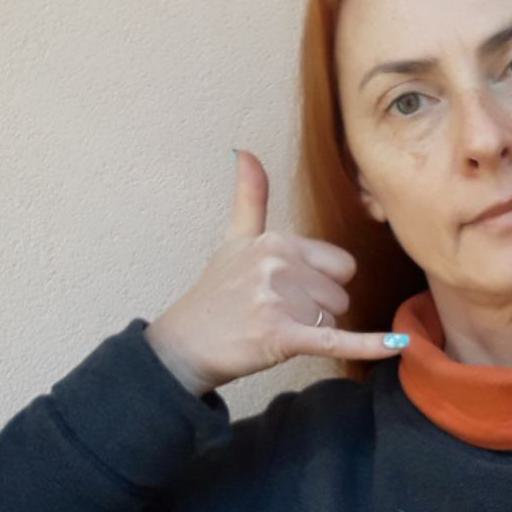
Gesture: call